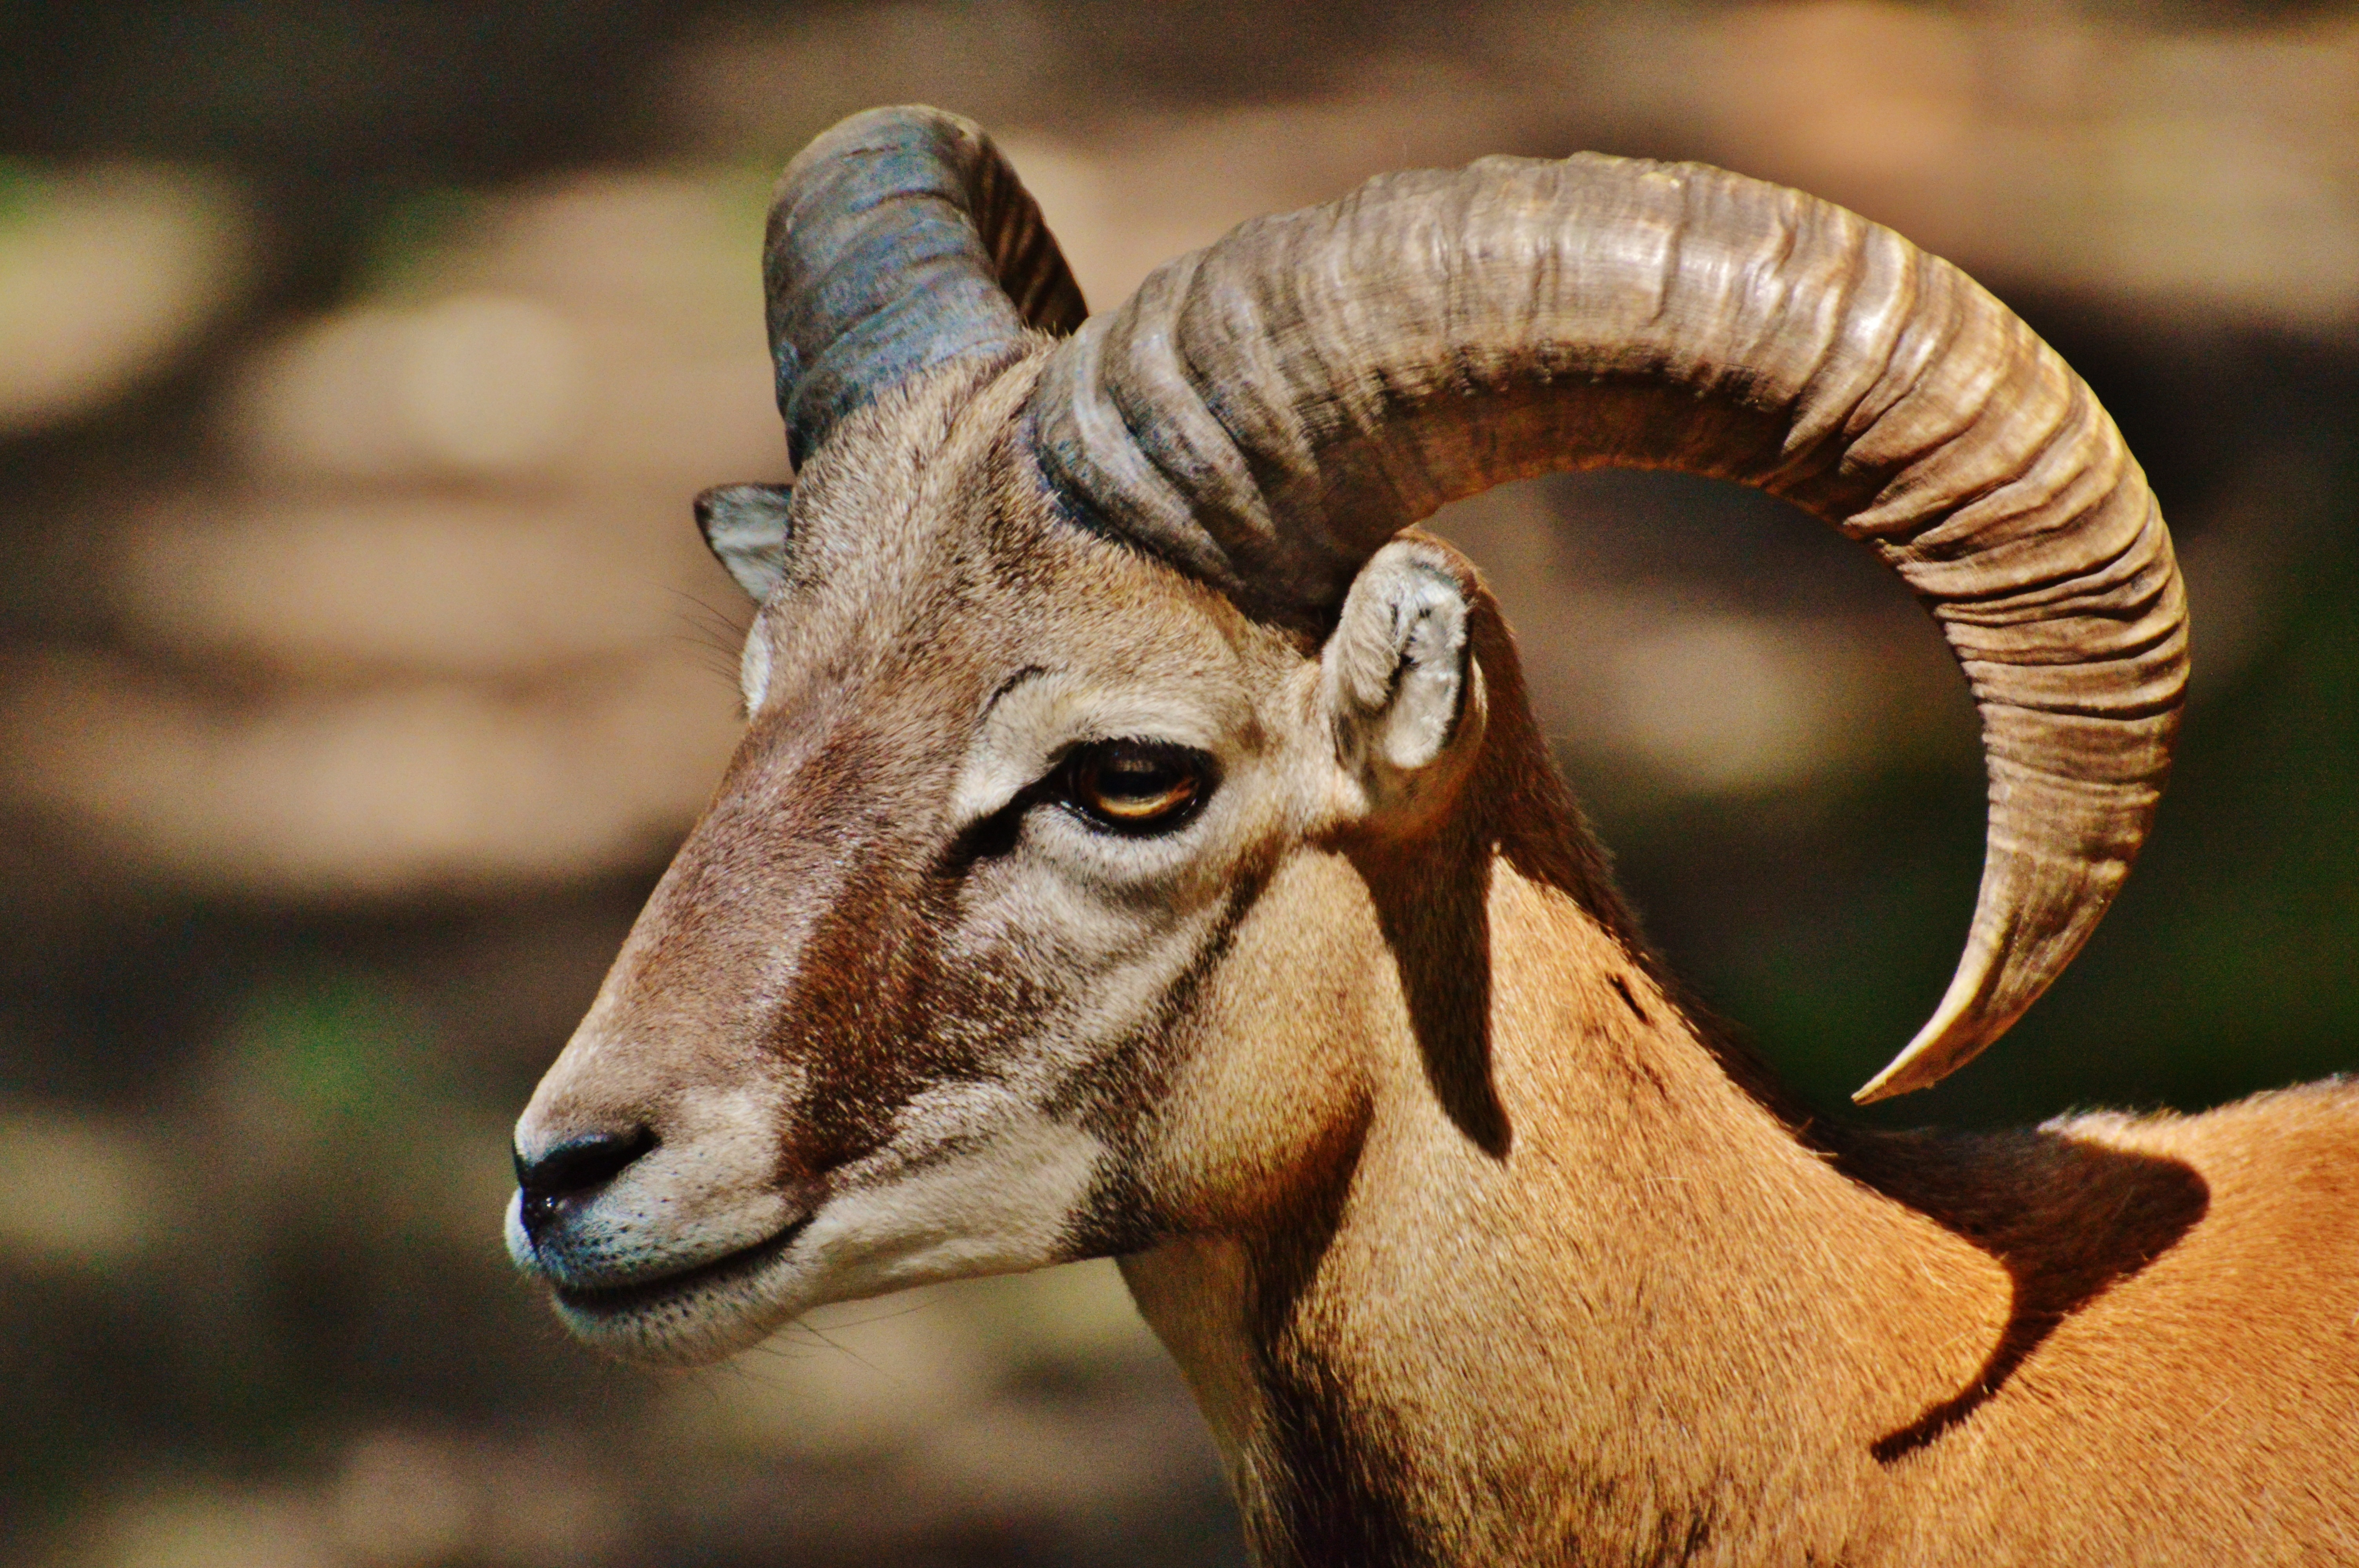
forest, meadow, wildlife, wild, horn, sheep, mammal, fauna, antelope, close up, gazelle, vertebrate, sheeps, impala, aries, bighorn, free running, wildlife park, springbok, poing, barbary sheep, cow goat family, argali